Sarah Davidson Apartment Block

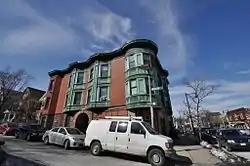

The Sarah Davidson Apartment Block is a historic commercial and multifamily residential building at 3 Gaylord Street in the Dorchester neighborhood of Boston, Massachusetts. The three-story brick, sandstone and copper Classical Revival building was constructed in 1901 to a design by A. B. Pinkham. The building, located at the corner of Gaylord and Washington Streets, has three commercial storefronts facing Washington Street, which are separated by sandstone piers. The residential entrance lies on Gaylord Street recessed in a rounded sandstone archway. The exterior of the upper floors consists of protruding sections finished in pressed copper, including a rounded corner section, and sections of brick. A heavy denticulated copper cornice overhangs both street-facing facades.